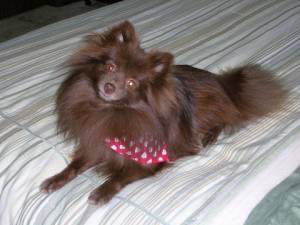
Animal: dog
Breed: pomeranian